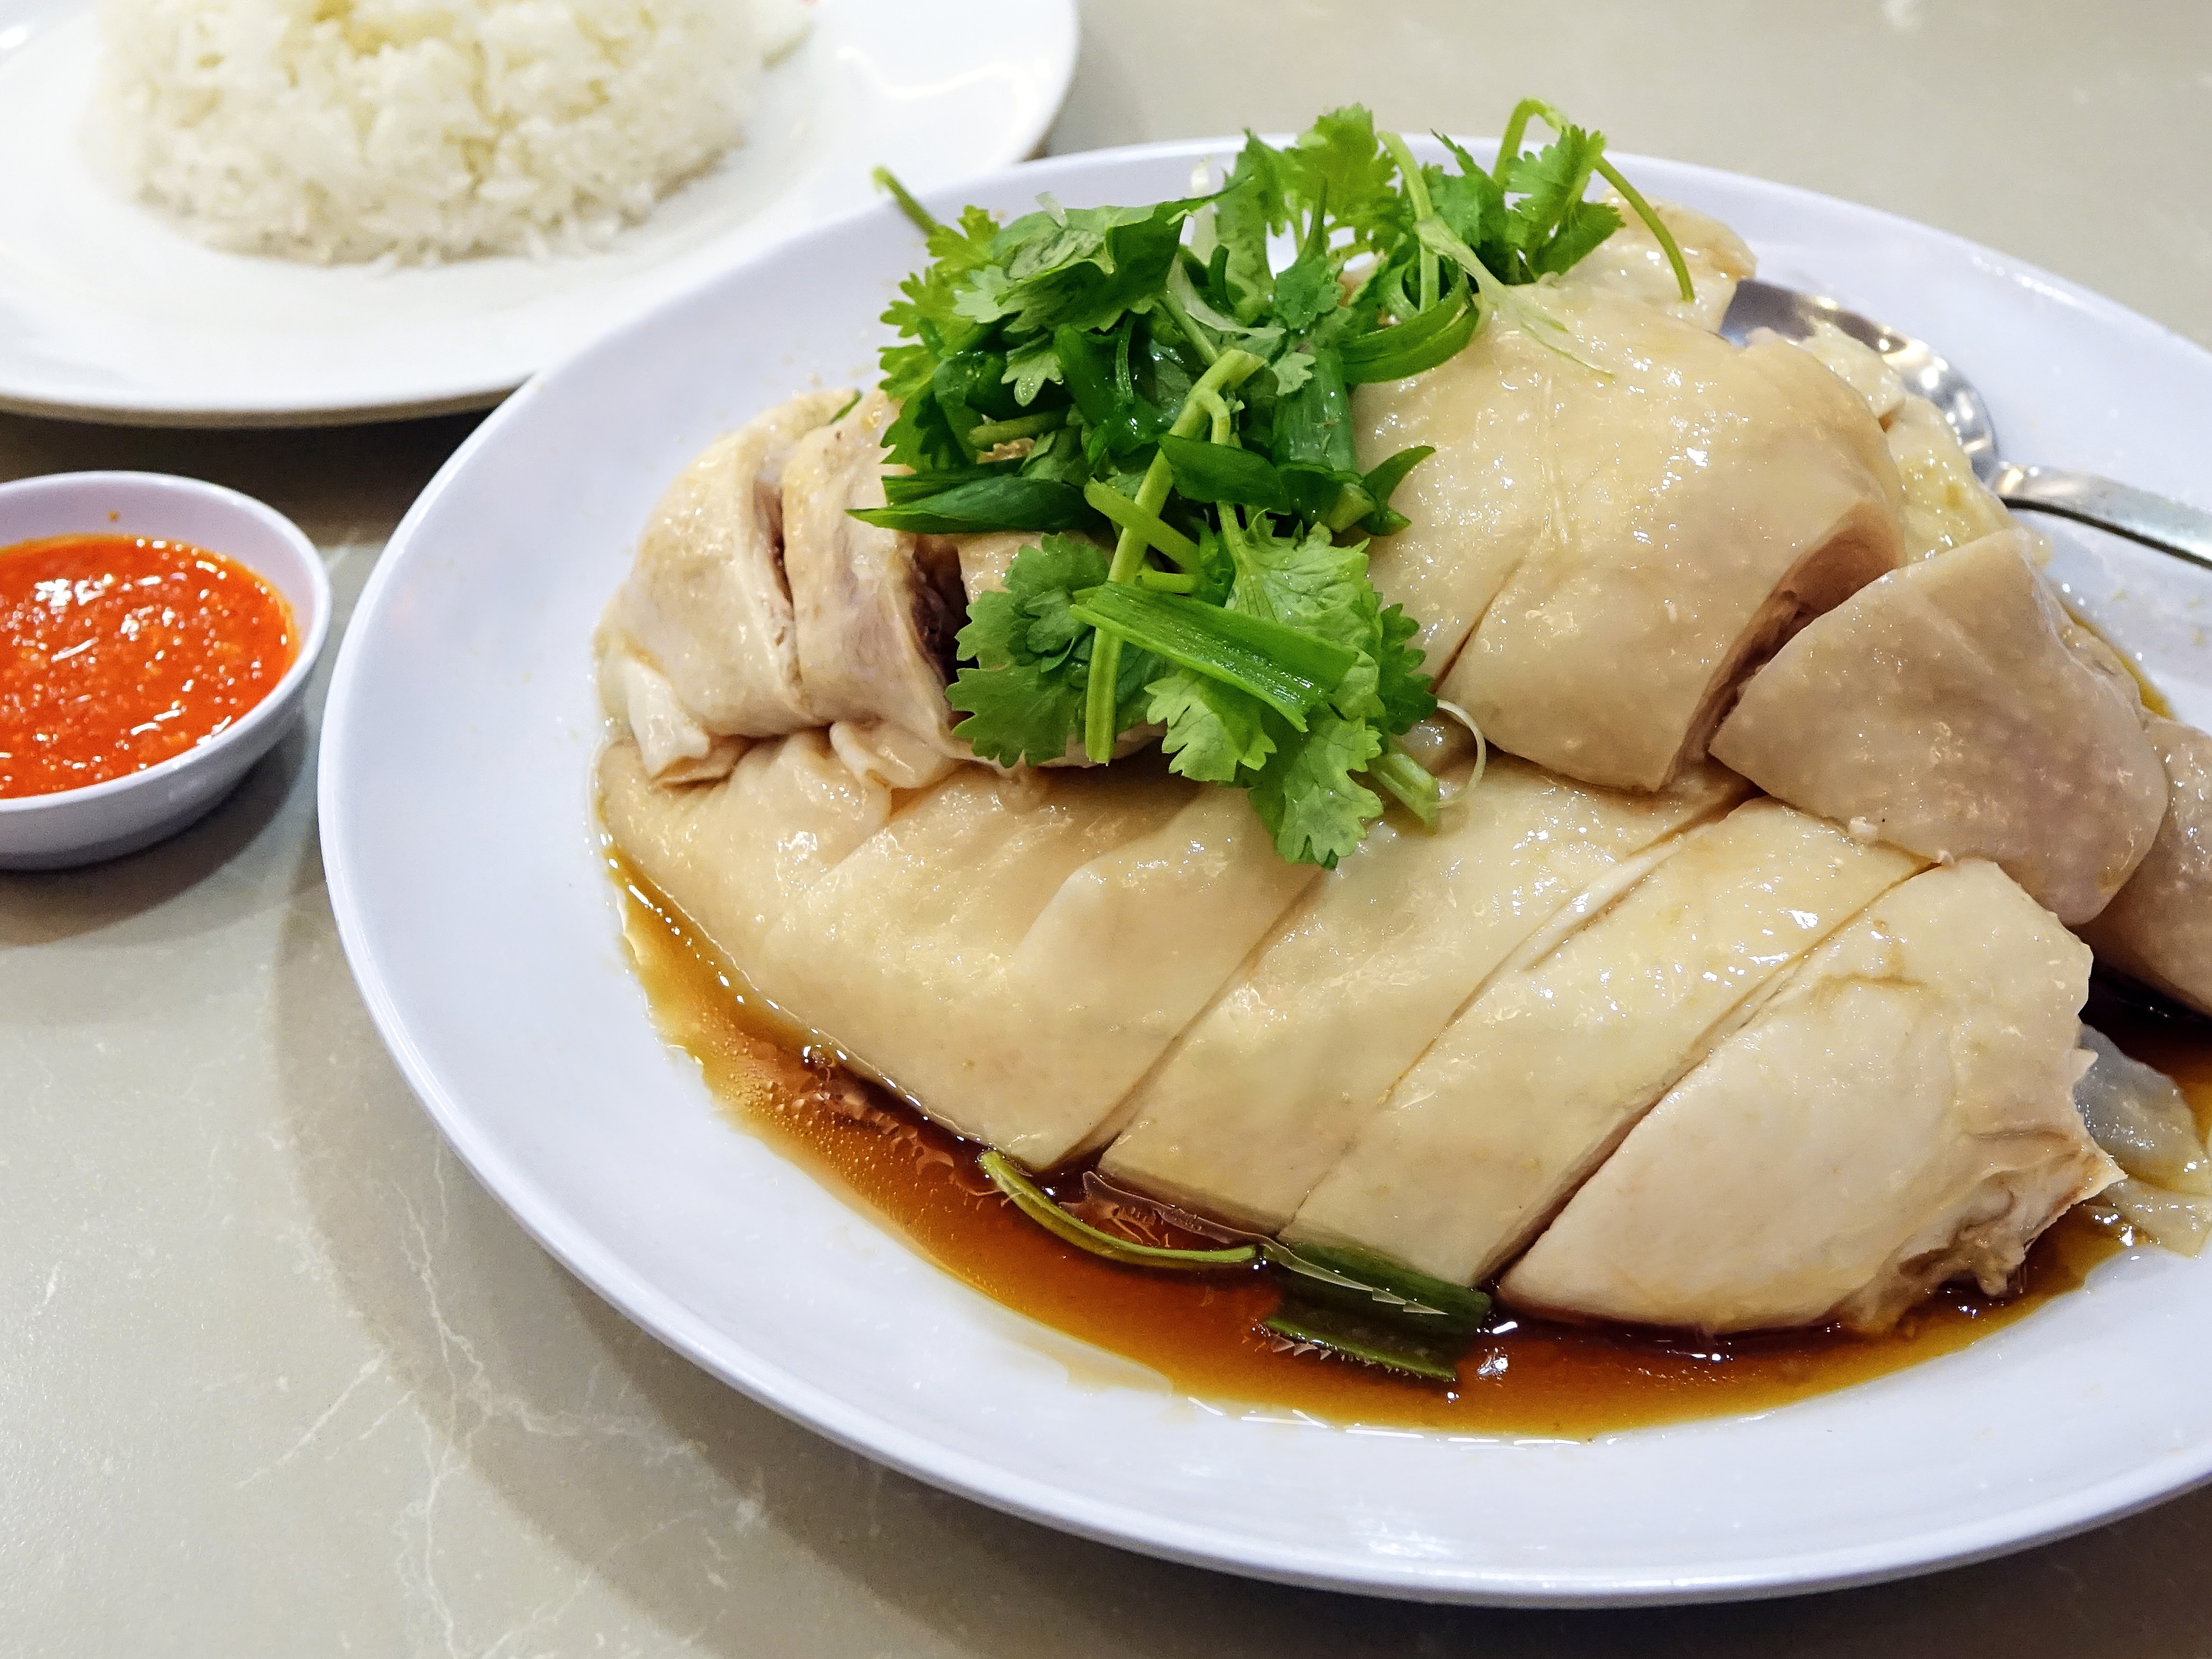
asian, dish, meal, food, produce, fish, cuisine, sauce, delicious, chicken, asian food, chilli, thai food, chinese food, chicken rice